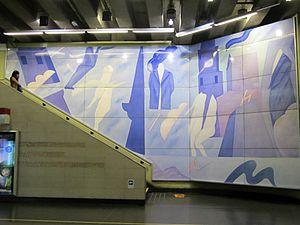
El Golf est une station de la Ligne 1 du métro de Santiago, dans le commune de Las Condes.
Rodolfo Opazo Bernales, né à Santiago du Chili le 8 mars 1935 et mort dans la même ville le 27 juin 2019, est un peintre, graveur, sculpteur et professeur des universités chilien.